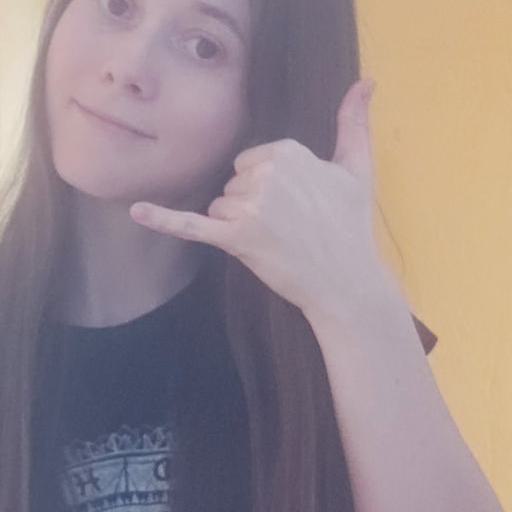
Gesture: call